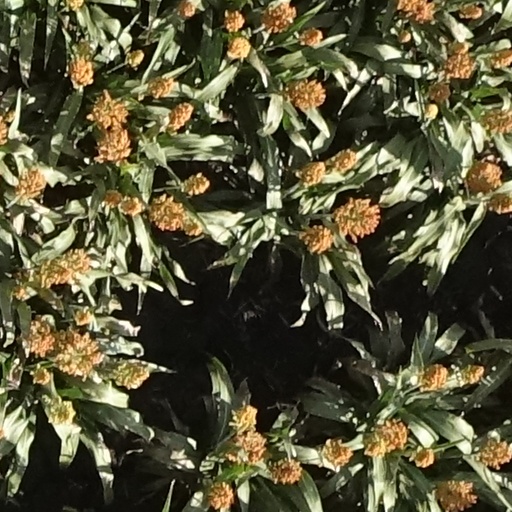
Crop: sorghum